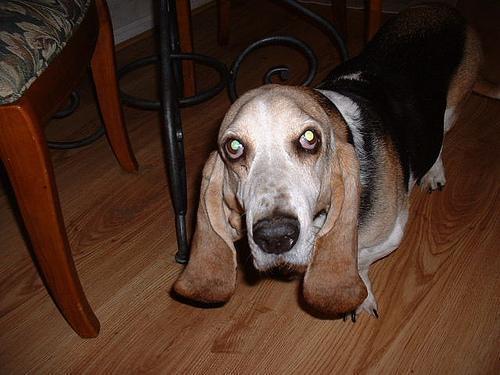
basset